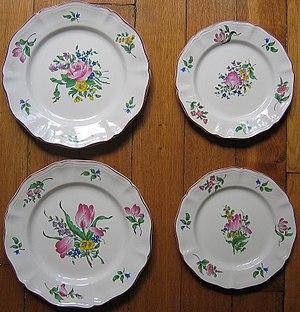
Saint-Clément est une commune française située dans le département de Meurthe-et-Moselle, en région Grand Est.
Lunéville est une commune française du département de Meurthe-et-Moselle. Située dans la région historique et culturelle de Lorraine, la commune fait aujourd'hui partie de la région administrative Grand Est. Connue pour son château, surnommé le « Versailles Lorrain ». Ses habitants sont appelés les Lunévillois.
Roger Vailland, né à Acy-en-Multien le 16 octobre 1907 et mort le 12 mai 1965 à Meillonnas, est un écrivain, essayiste, grand reporter et scénariste français. Son œuvre comprend neuf romans, des essais, des pièces de théâtre, des scénarios pour le cinéma, des journaux de voyages, des poèmes, un journal intime et de nombreux articles de journaux rédigés tout au long de sa vie.